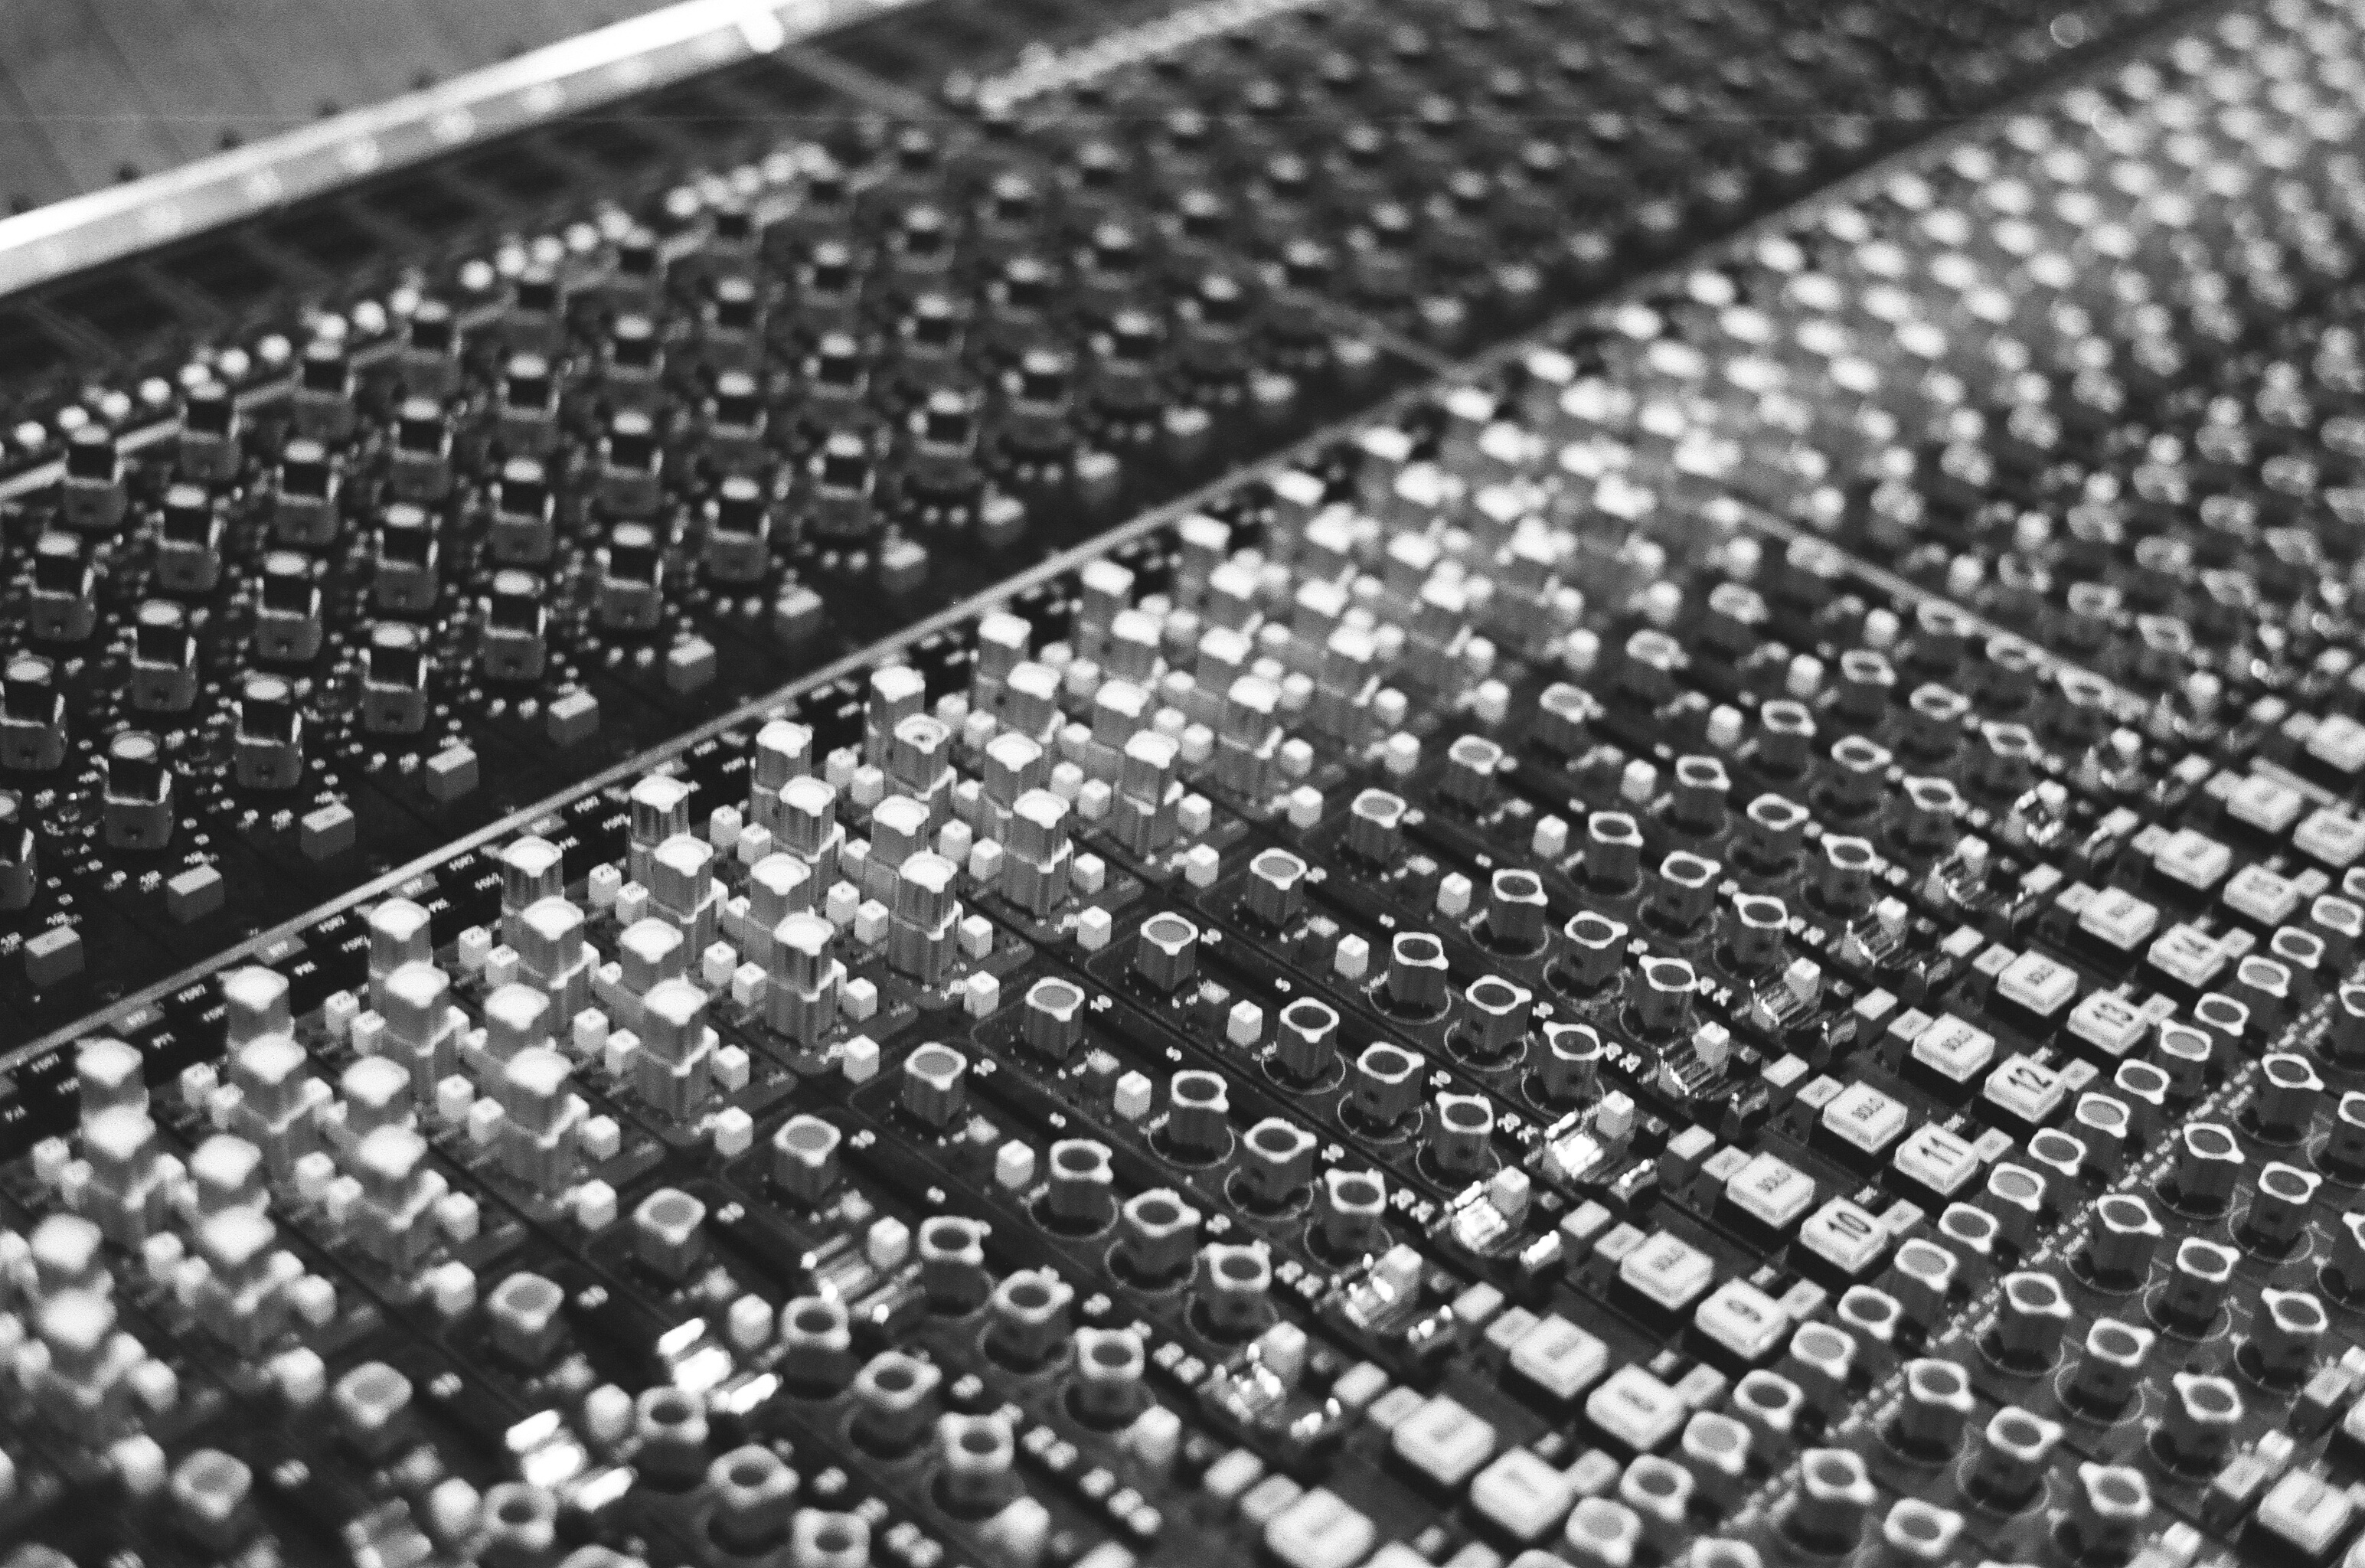
black and white, technology, track, line, monochrome, mesh, monochrome photography, mixing console